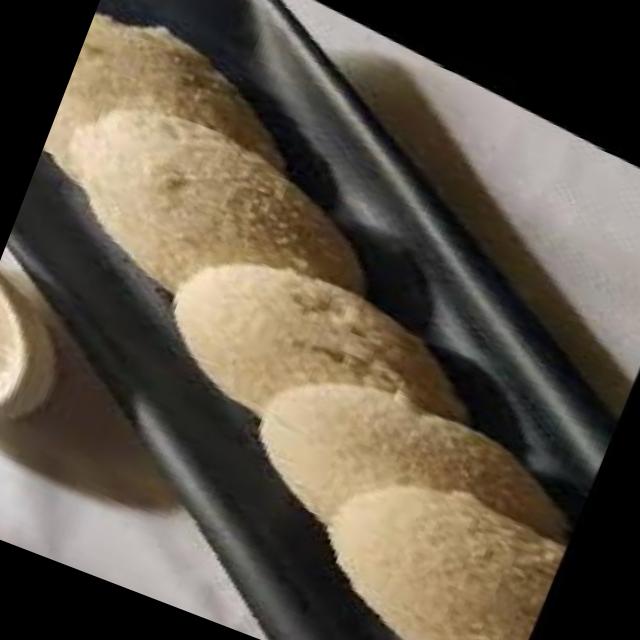
Dish: idli